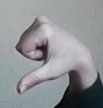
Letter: waw